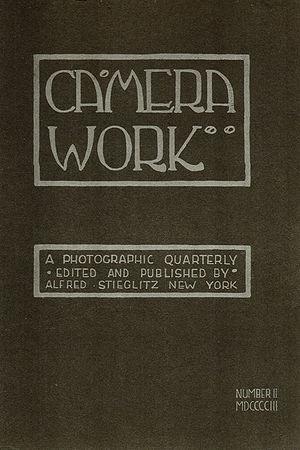
Camera Work est une revue américaine trimestrielle de photographie, éditée de 1903 à 1917, par Alfred Stieglitz et les « photo-secessionnistes ».